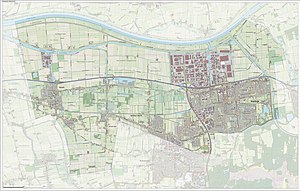
Waalwijk
Waalwijk er en kommune og en by i den sydlige provins Noord-Brabant i Nederlandene.